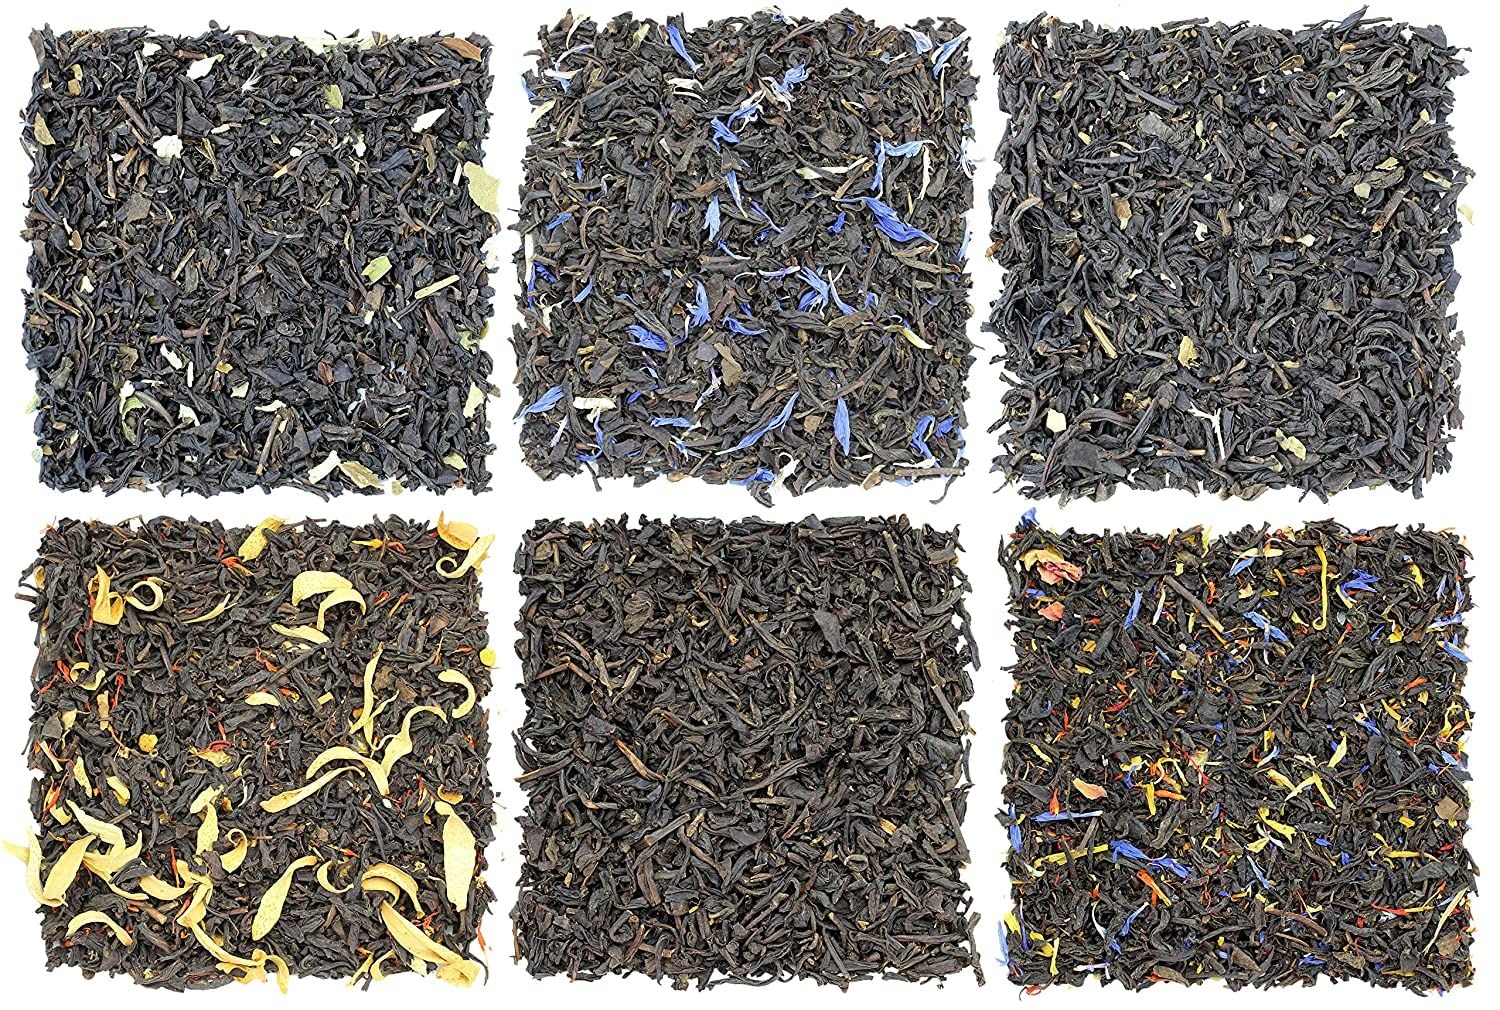
Item Name: Solstice Fruit-Tea Summer Tea Sampler Featuring Blackberry, Vanilla, Tropicana, Gold Rush, Raspberry, & Strawberry Kiwi Black Teas - Approx 90+ Cups
Bullet Point 1: FLAVORED BLACK TEA SAMPLER, SIX FLAVORED BLACK TEAS- This sampler includes 6-4oz tins of flavored black tea, each tin iis approximately 1/2 cup in volume, but the weight of the actual tea inside varies due to leaf size differences in the teas
Bullet Point 2: GREAT FLAVORED BLACK TEA SAMPLER FOR HOT OR ICED BLACK TEA- This sampler features six loose black teas, these teas are created with a chinese black tea base that allows great execution in both hot and iced application
Bullet Point 3: SIX UNIQUE FLAVORED INFUSED BLACK TEAS- This flavored black tea sampler features, Blackberry Black Tea, Raspberry Black Tea, Strawberry Kiwi Black Tea, Gold Rush Passionfruit Peach Black Tea, Tropicana Tropical Black Tea, Vanilla Black Tea
Bullet Point 4: EACH FLAVORED BLACK TEA IS A FULL LEAF ORANGE PEKOE TEA, WITH VARIOUS FLAVOR AND BOTANICALS- Each tea is the highest quality of orange pekoe black tea, with various flavors and botanicals, our vanilla tea even includes ground vanilla bean
Product Description: Solstice Tea Traders Flavor Infused Black Tea Gift Set, Variety Assortment of Six Flavored Loose Black Teas, Great Hot or Iced<br><br> Small batch hand packed flavored black teas, sourced from one of Americas oldest tea importers. This sampler of six flavored teas provides a great range of flavors, and flavoring types.<br><br> This sampler pack of loose leaf black teas, includes:<br><br> Blackberry Loose Leaf Black Tea<br> Raspberry Loose Leaf Black Tea<br> Strawberry Kiwi Loose Leaf Black Tea<br> Gold Rush Passion Peach Loose Leaf Black Tea<br> Tropicana Tropical Loose Leaf Black Tea<br> Vanilla Loose Leaf Black Tea<br><br> Each of these flavored black teas in our assortment is small batch flavored in European flavor house, then shipped to the US in sealed foil bags and gotten to market with a week or so of being flavored, to ensure only the highest quality and fresh flavored black teas.<br><br> Note: 4-ounce tea tins refers to volume not weight [as weight of tea varies]. Each tin is 2.6 inches wide and 2 inches tall and holds 1/2 cup of tea leaves maximum.
Value: 24.0
Unit: Ounce

Price: 20.99